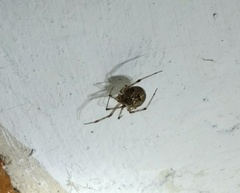
Species: Parasteatoda_tepidariorum